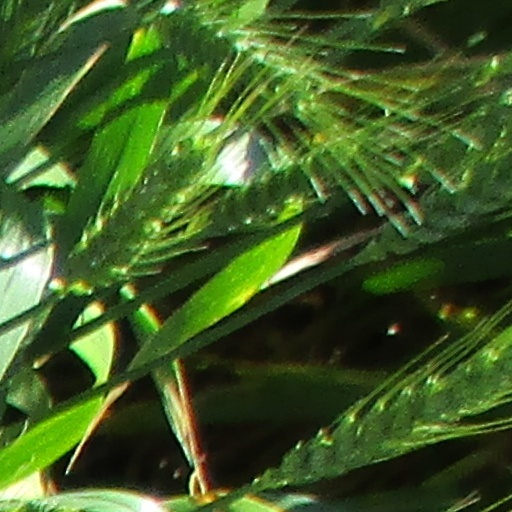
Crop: wheat